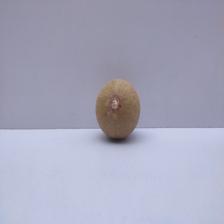
Size: Medium